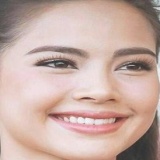
diễn viên Yaya